Systems Integration Evaluation Remote Research Aircraft

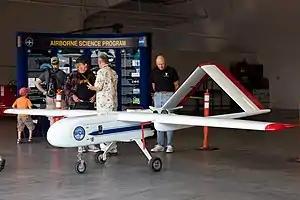
SIERRA being displayed at a public event.

The Systems Integration Evaluation Remote Research Aircraft (SIERRA) is a UAV designed by the U.S. Naval Research Laboratory and developed at NASA's Ames Research Center.